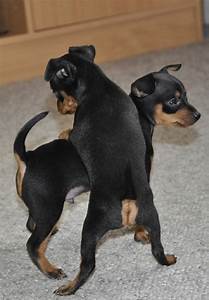
Label: dog